Metropolitan District Commission Pumping House

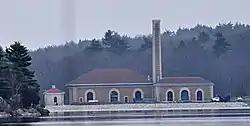

The Metropolitan District Commission Pumping House is a historic water pumping station, adjacent to Spot Pond in the Middlesex Fells Reservation, on Woodland Road in Stoneham, Massachusetts. Built in 1901 by the Metropolitan District Commission (MDC), it is one of Stoneham's finest examples of Renaissance Revival architecture. The building (along with an adjacent gatehouse) was listed on the National Register of Historic Places in 1984, and included in the Middlesex Fells Reservoirs Historic District in 1990.